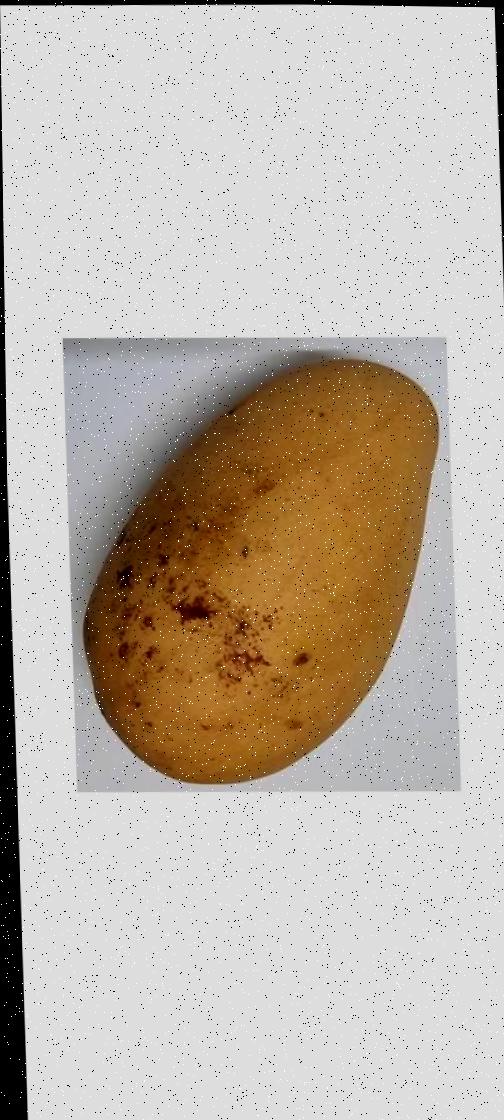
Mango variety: Katimon